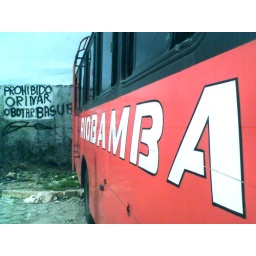
The sign behind the bus attempts to raise the standards of public hygene in the streets &amp;quot;Prohibited to piss or throw garbage.&amp;quot;